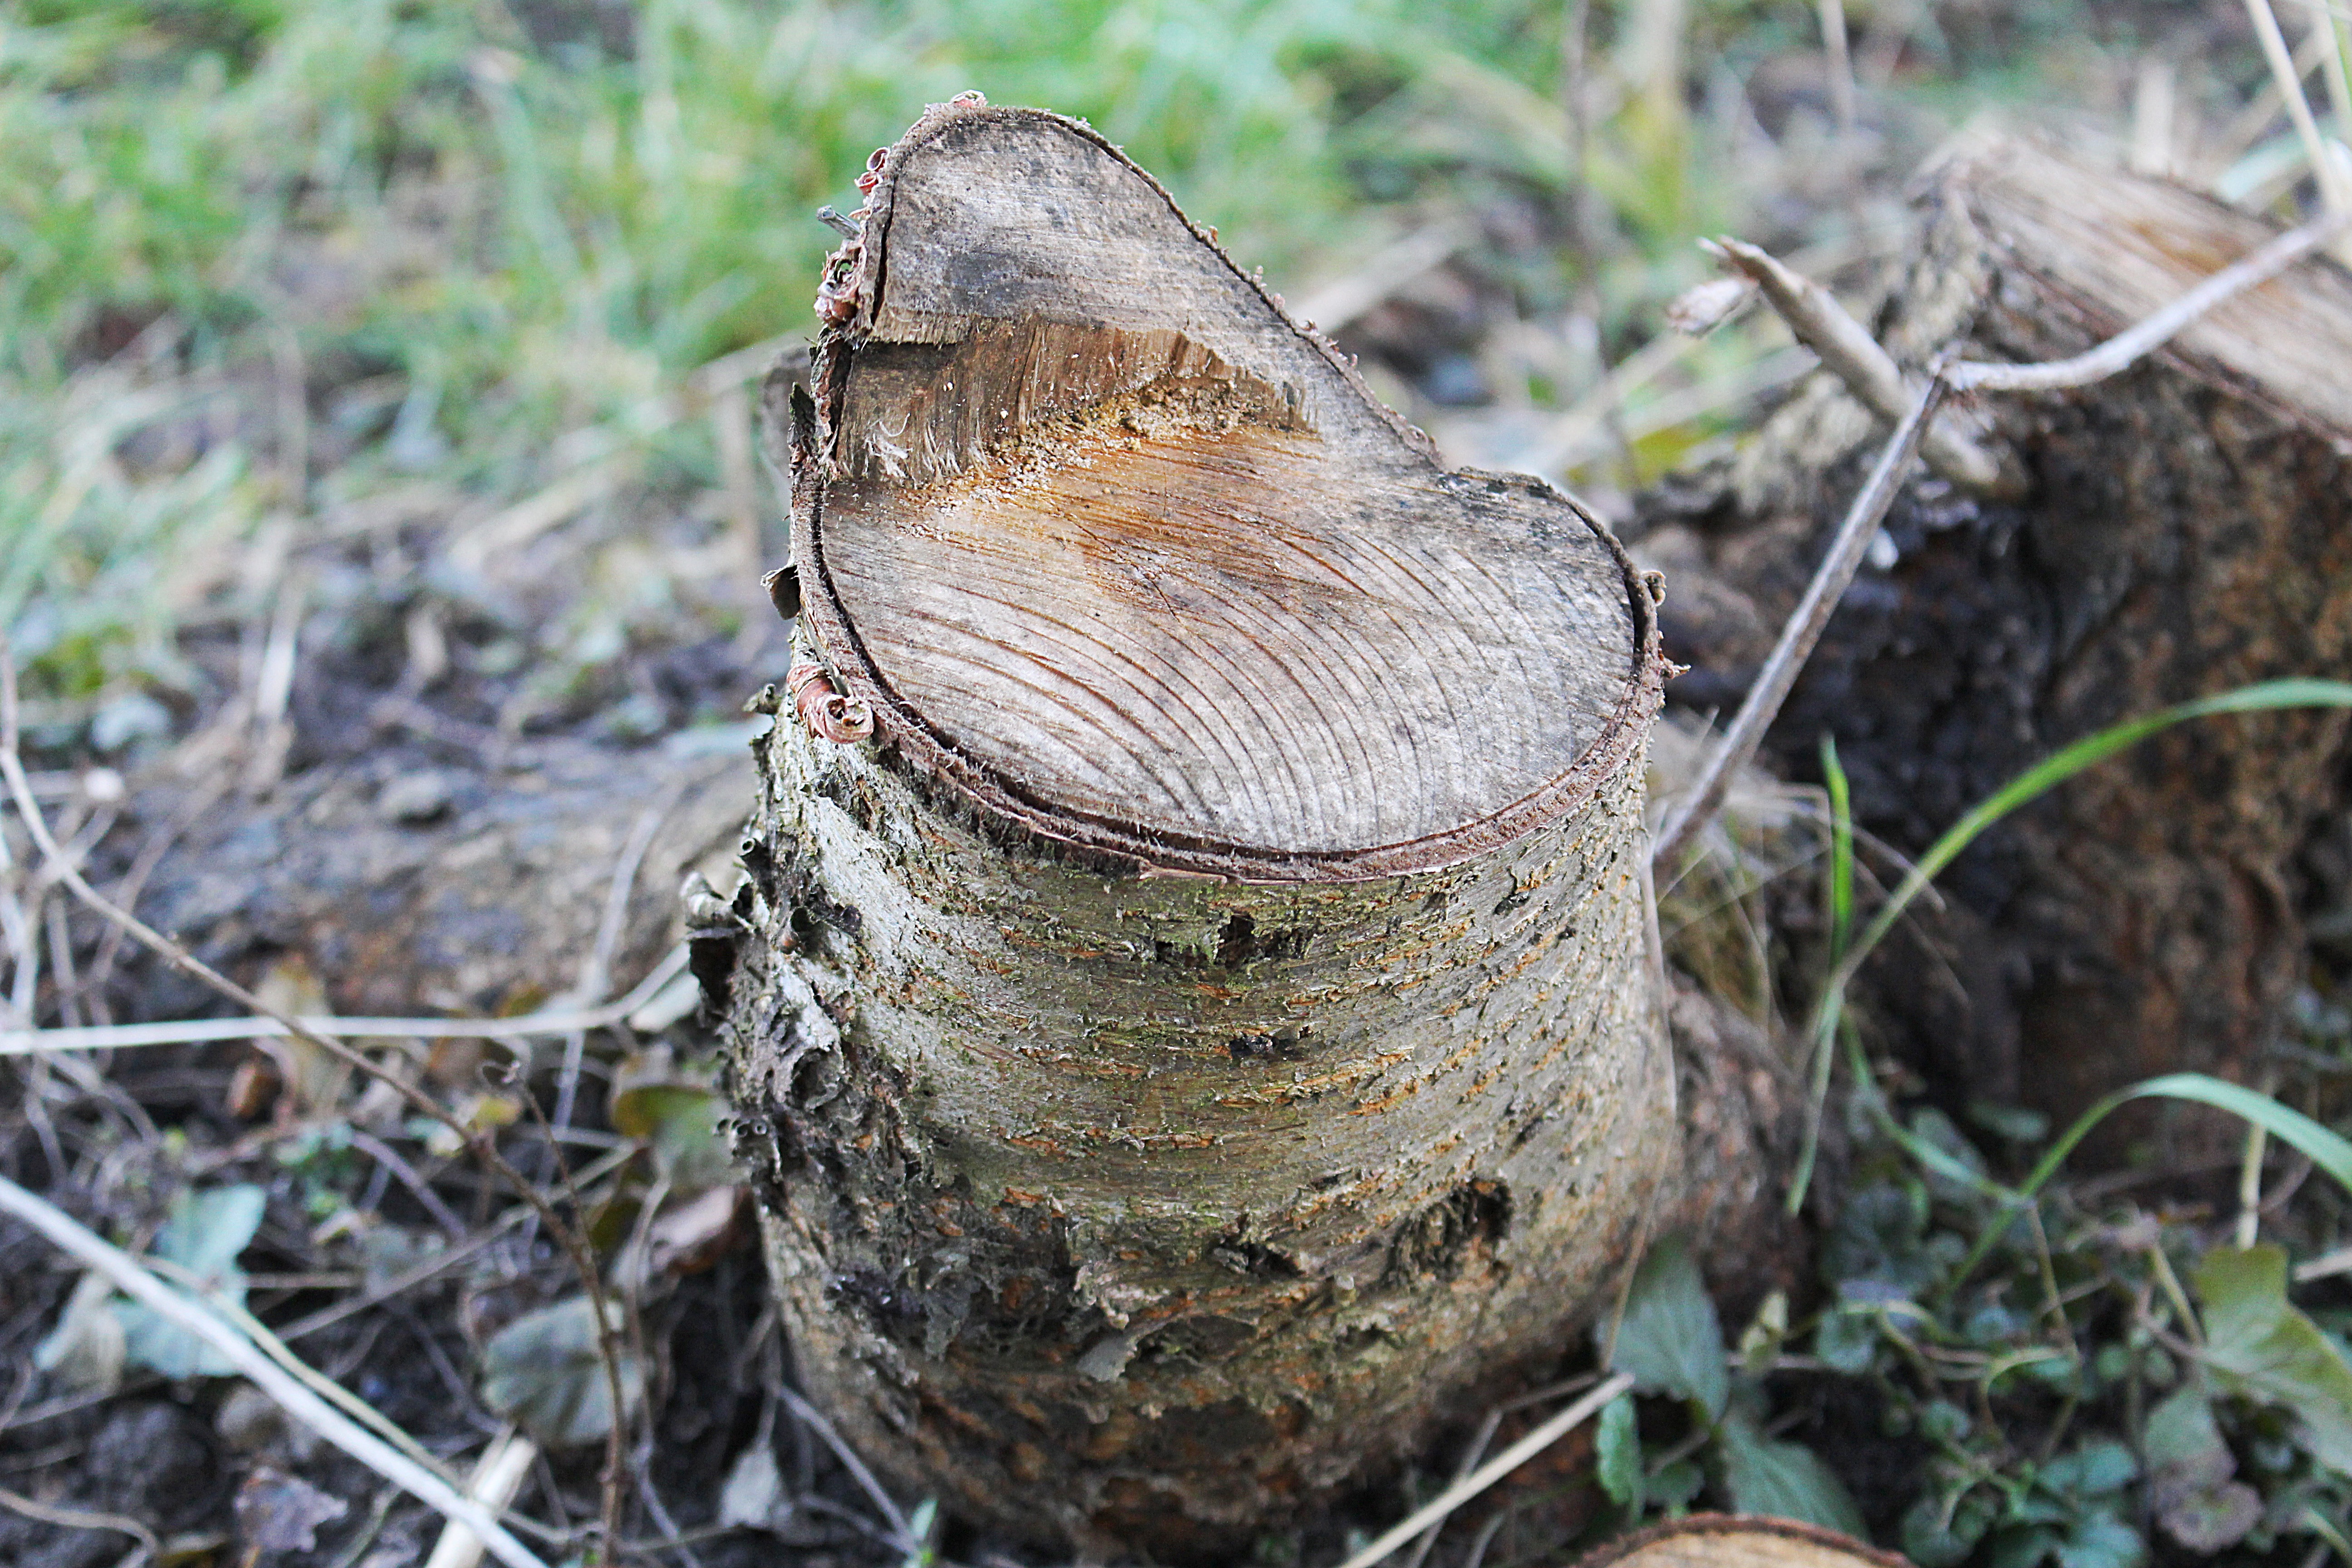
nature, grass, wood, leaf, trunk, bark, wildlife, food, fauna, invertebrate, tree stump, sawed off, penny bun